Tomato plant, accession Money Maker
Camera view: vertical (180 deg); turntable rotation: 0 degrees
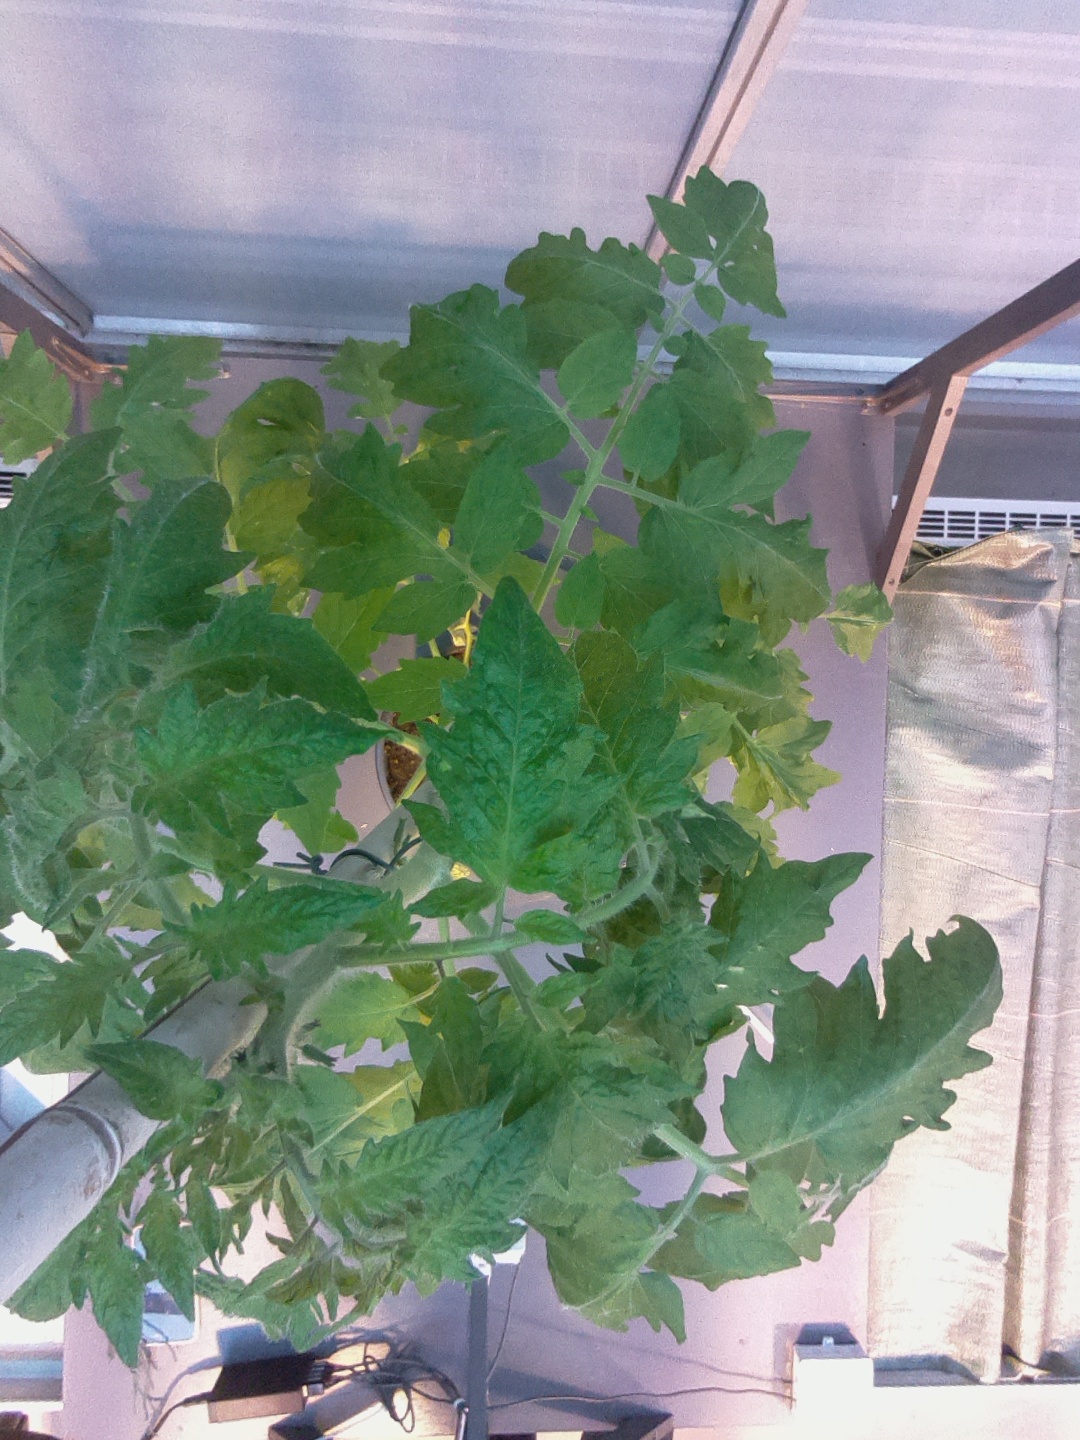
BBCH growth stage 55: 5 inflorescences visible